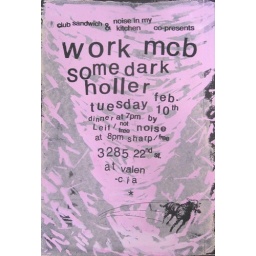
silk screen poster for the last kitchen show in sf